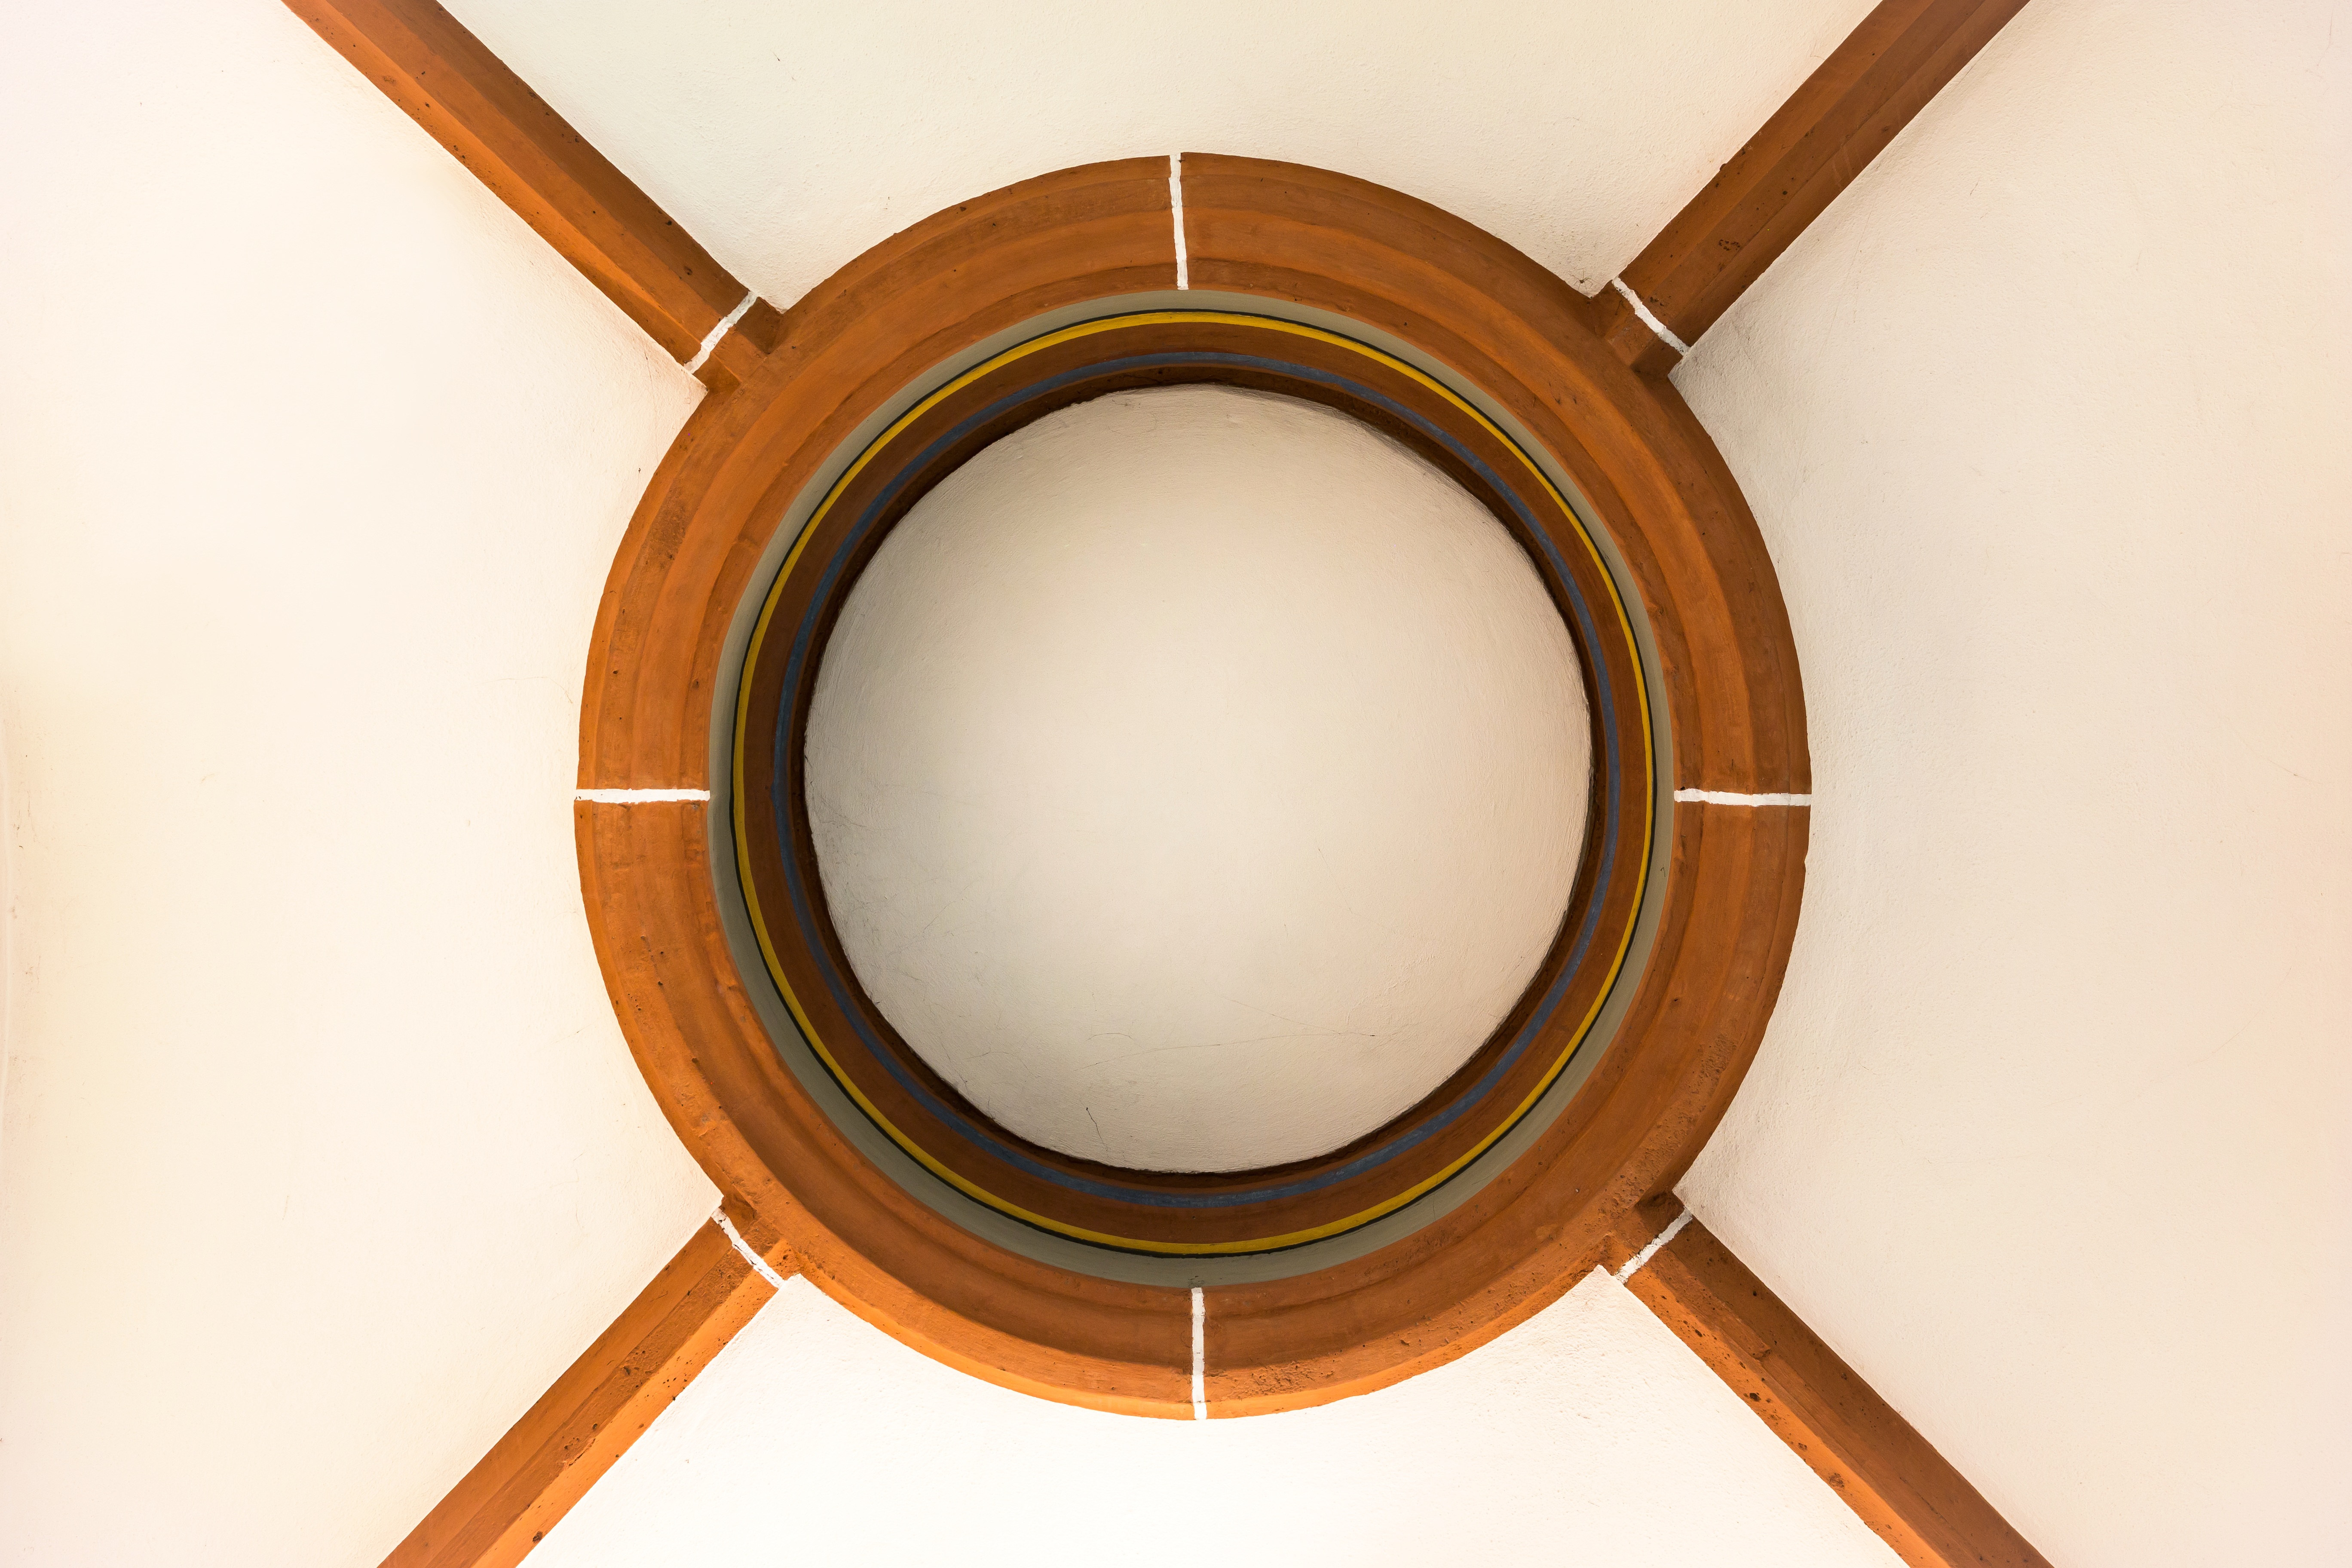
structure, wood, ring, ceiling, pattern, brown, church, furniture, lighting, blanket, circle, ornament, product, district, design, shape, about, man made object, church ceiling